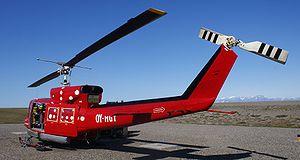
Air Greenland A/S est une compagnie aérienne nationale du Groenland, propriété du gouvernement local du Groenland avec une participation de 37,5 % du groupe SAS et une participation de 25 % du gouvernement danois. Basée à Nuuk, l'entreprise comptait 668 employés en décembre 2009.